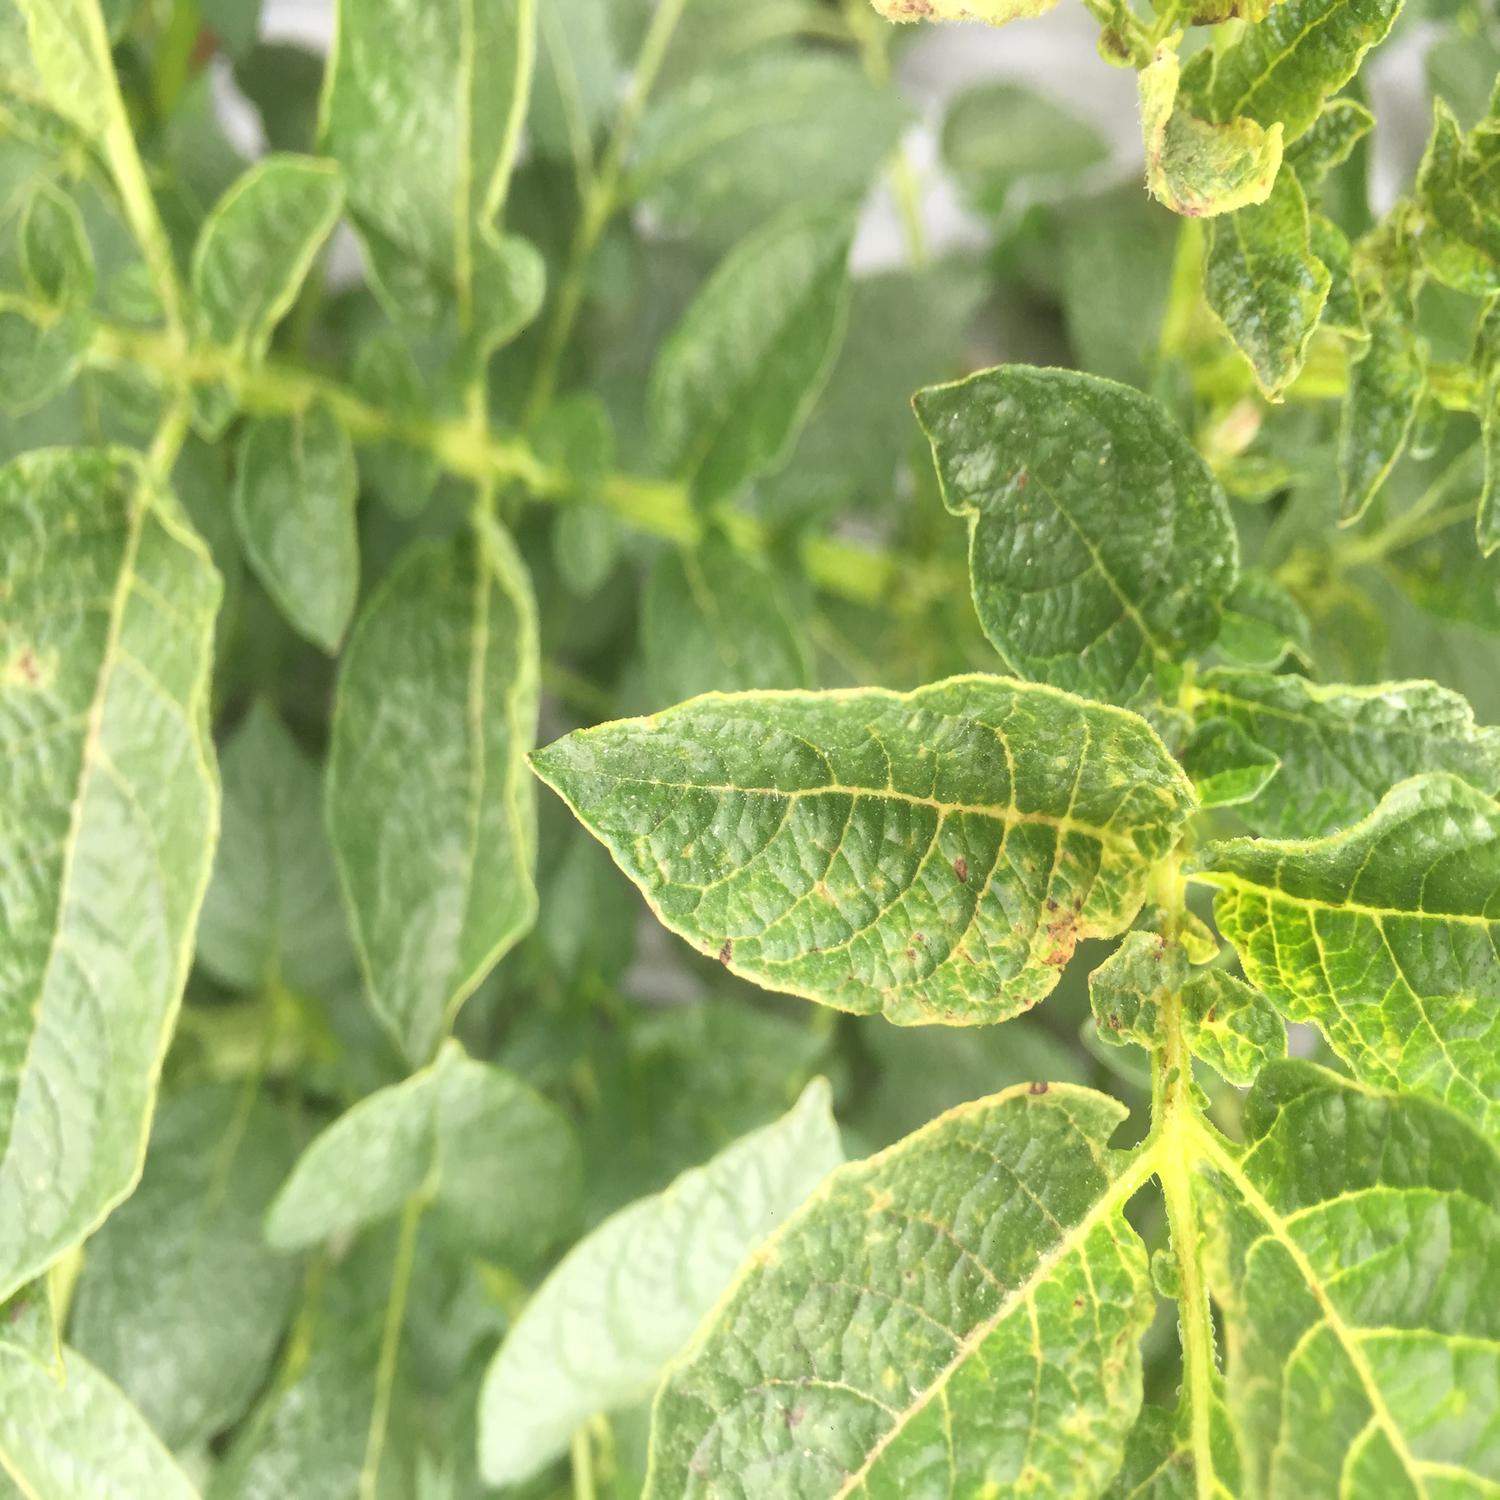
Etiqueta: Virus